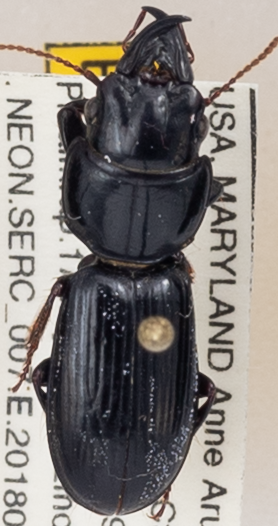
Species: Scarites subterraneus
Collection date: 2018-05-17
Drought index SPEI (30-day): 1.102
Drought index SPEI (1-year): -0.152
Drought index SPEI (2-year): -0.44